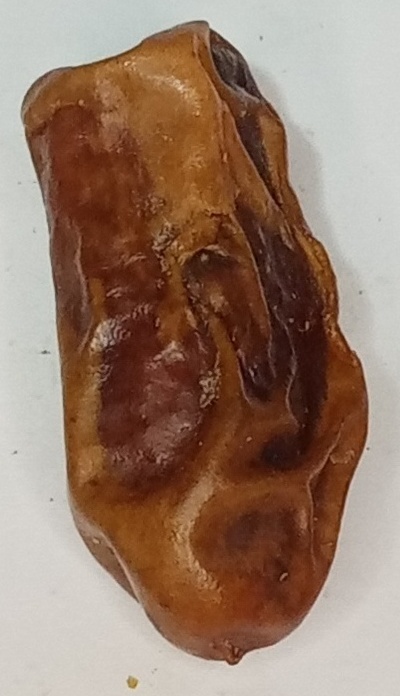
Variety: gajar
Size: large
Grade: grade-3